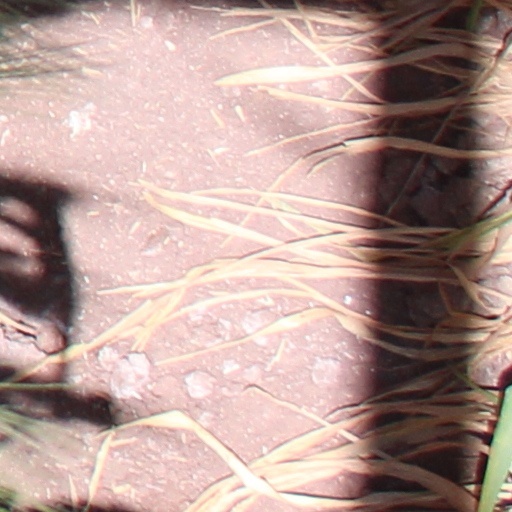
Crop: wheat